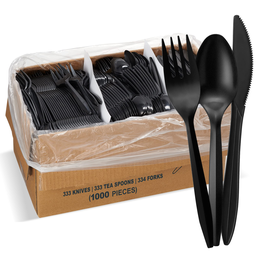
Label: plastic